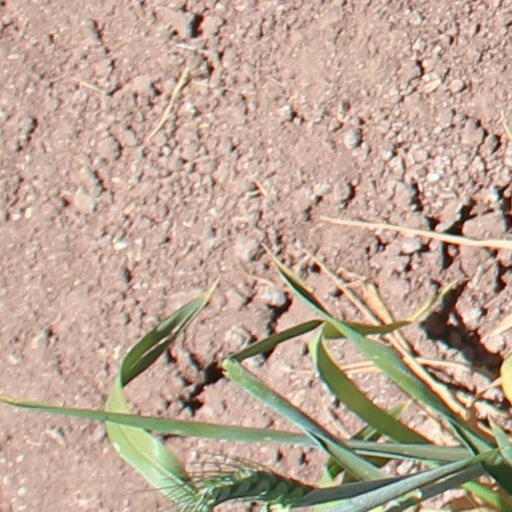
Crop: wheat